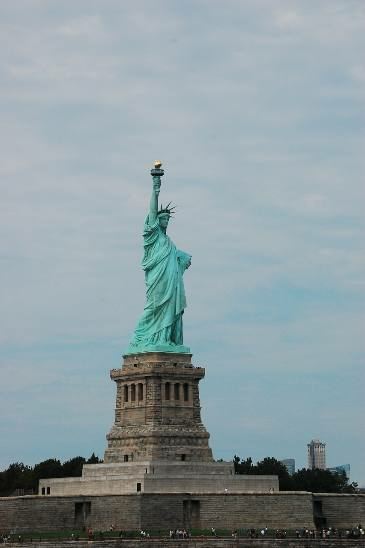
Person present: No